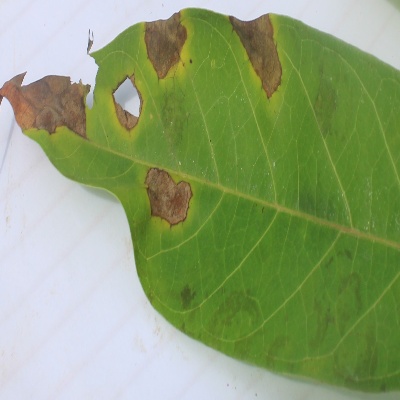
Crop: Cassava
Condition: brown spot